World Bicycle Day

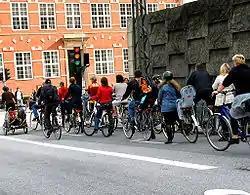
Copenhagen bicycle riders

In April 2018, the United Nations General Assembly declared June 3 as World Bicycle Day. The resolution for World Bicycle Day recognizes "the uniqueness, longevity and versatility of the bicycle, which has been in use for two centuries, and that it is a simple, affordable, reliable, clean and environmentally fit sustainable means of transport."